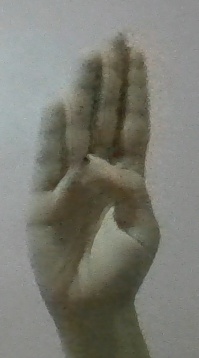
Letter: kaaf